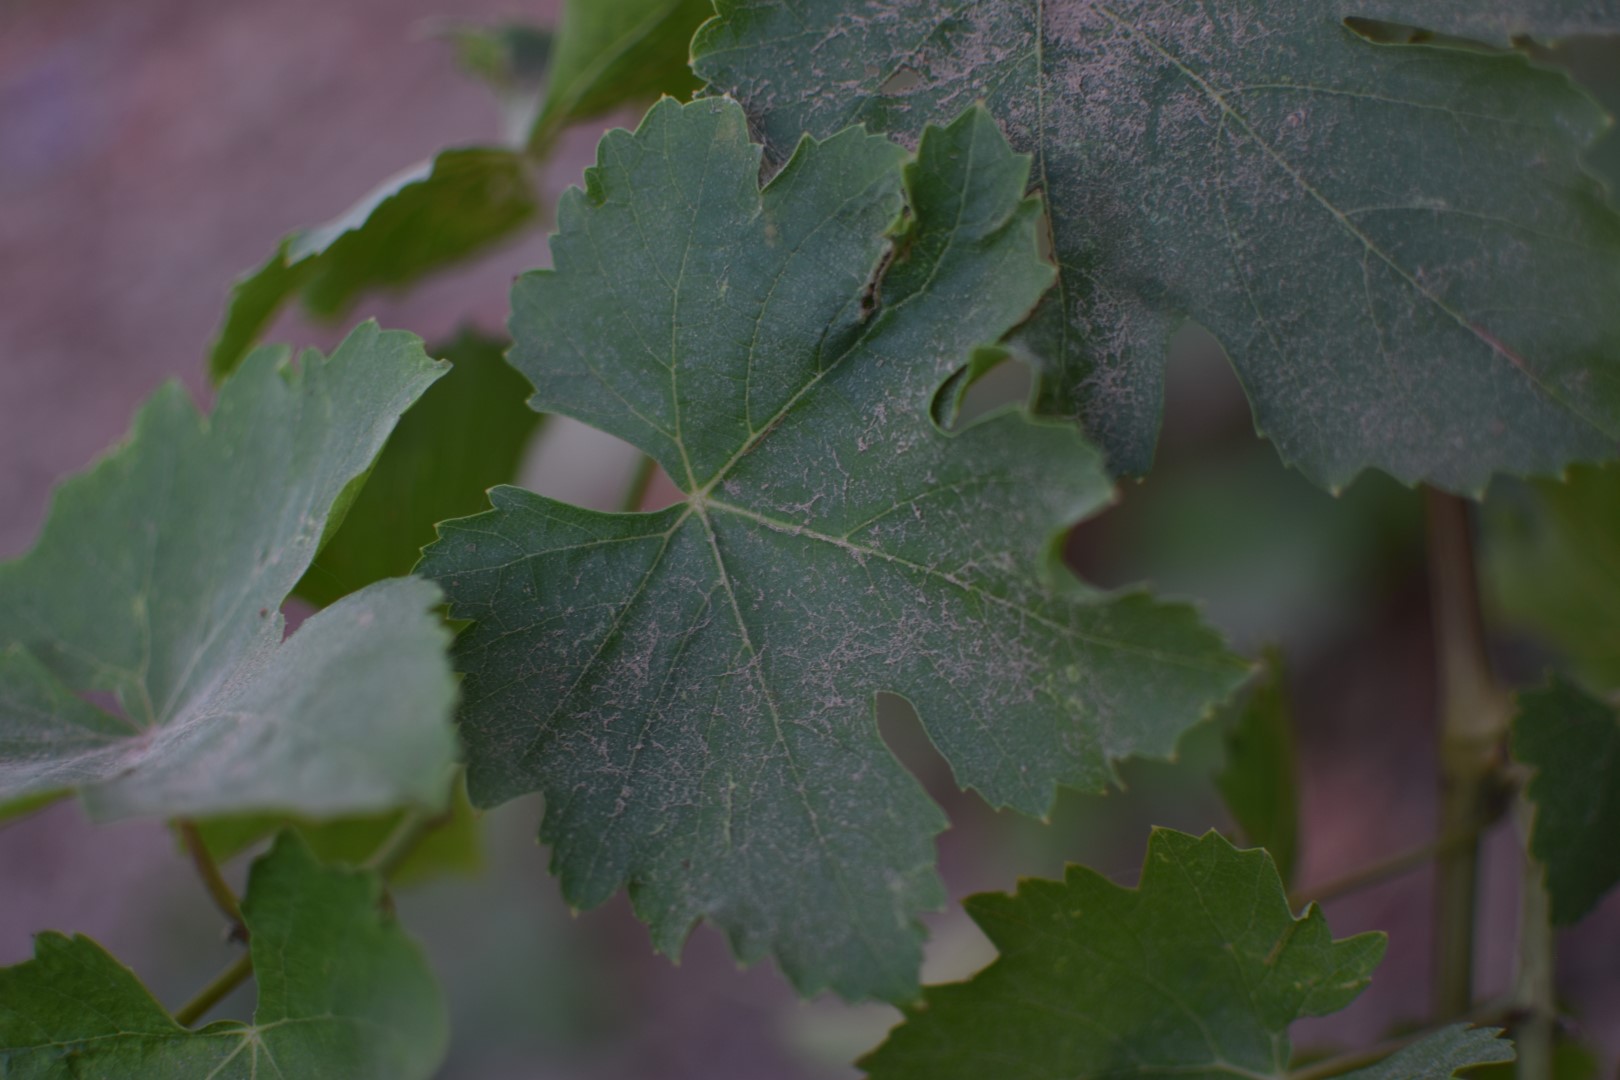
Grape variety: Thompson Seedless